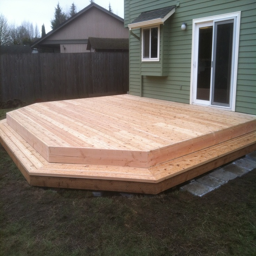
deck built by the husband